Paget's disease of bone

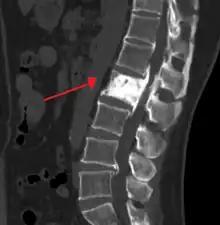
An ivory vertebra due to probable Paget disease

The first clinical manifestation of Paget's disease is usually an elevated alkaline phosphatase in the blood.